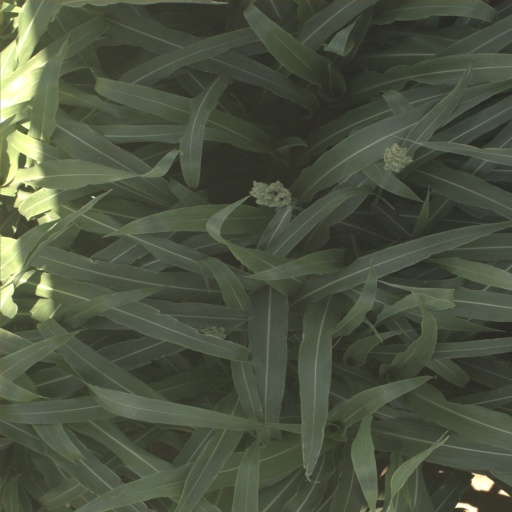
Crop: sorghum